Expedition of the Thousand

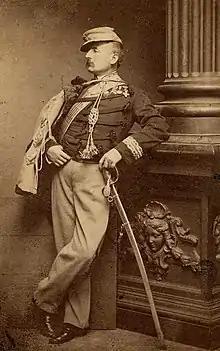
Nino Bixio, 1860

During the month of June, Giuseppe Garibaldi was joined by other Sicilian volunteers and those from other parts of Italy, whose arrivals occurred almost daily, forming part of what was then called the Southern Army. On 5 and 7 July, over 2,000 volunteers commanded by Enrico Cosenz landed in Palermo. On 9 July several hundred volunteers arrived at an old coal mine. On 22 July around 1,535 volunteers, almost all from Lombardy, arrived in Palermo on two ships, under the command of .